Charlotte Birch-Pfeiffer

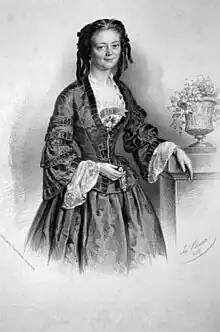
Charlotte Birch Pfeiffer, Joseph Anton Bauer, 1855

Charlotte Johanna Birch-Pfeiffer's publications as cited by "An Encyclopedia of Continental Women Writers".